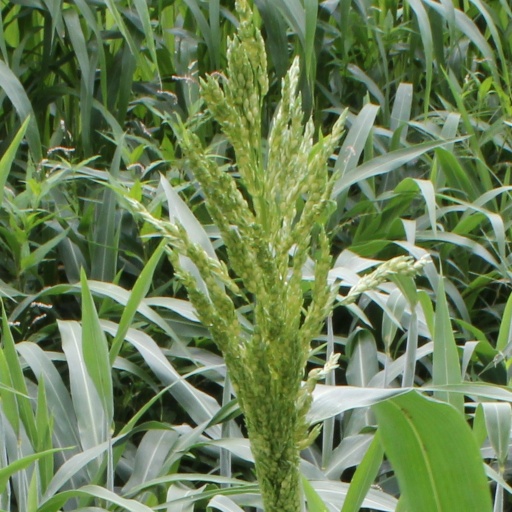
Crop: sorghum